Indians in Japan

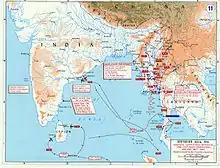
Japanese operation in South Asia in 1942. Nagumo's forces are shown at the bottom of the map.

One of the earliest Indians in Japan was a monk from the intellectual city of Madurai, who ultimately played a key role in development of Chinese Buddhism and the transmission of Chinese Buddhism to Japan.